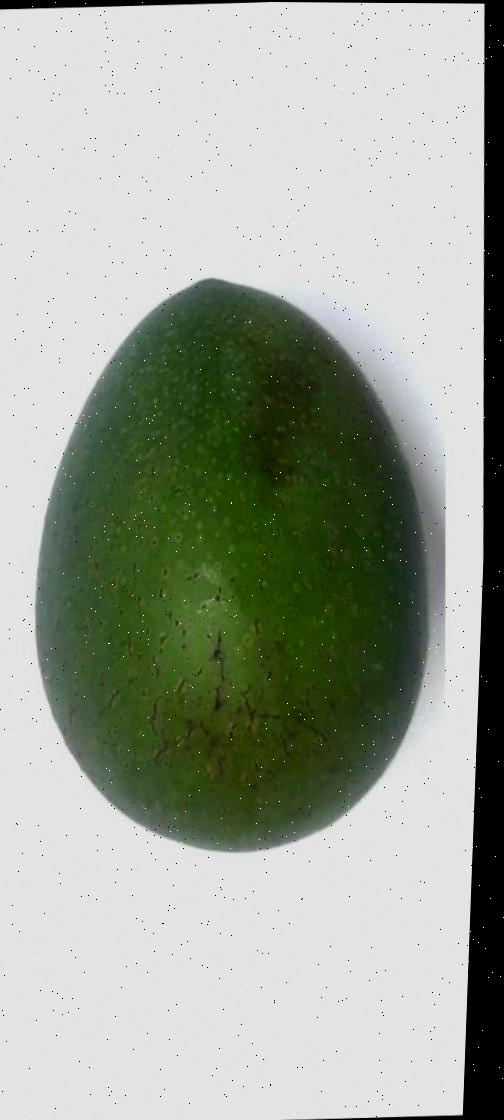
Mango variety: Ashshina Zhinuk